Cuckoo

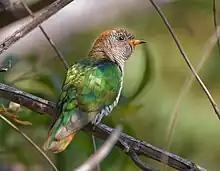
Some species, such as the Asian emerald cuckoo ("Chrysococcyx maculatus") exhibit iridescent plumage.

The feathers of the cuckoos are generally soft, and often become waterlogged in heavy rain. Cuckoos often sun themselves after rain, and the anis hold their wings open in the manner of a vulture or cormorant while drying. Considerable variation in the plumage is exhibited by the family. Some species, particularly the brood parasites, have cryptic plumage, whereas others have bright and elaborate plumage. This is particularly true of the "Chrysococcyx" or glossy cuckoos, which have iridescent plumage. Some cuckoos have a resemblance to hawks in the genus "Accipiter" with barring on the underside; this apparently alarms potential hosts, allowing the female to access a host nest.